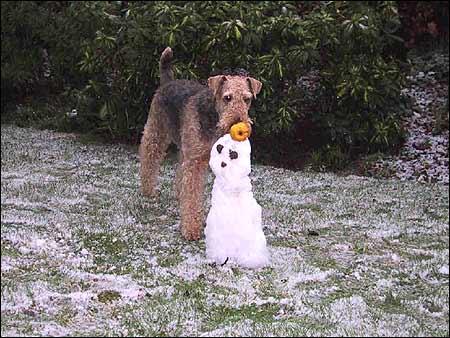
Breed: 200-n000008-Airedale